Homelessness in the San Francisco Bay Area

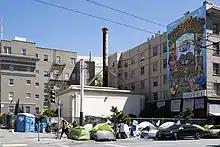
Homeless encampment in San Francisco, May 2020

As of 2019, the city was believed to have approximately 8,035 homeless residents, 5,180 of whom are unsheltered. In March 2019, Saúl Hidalgo, the director of housing and shelter programs at the nonprofit Dolores Street Community Services, said that there were at most 3,000 homeless children in the district, with most of them attending the San Francisco Unified School District. As of 2019, approximately 70% of the city's homeless had housing in the city before becoming homeless, while the remaining 30% came from outside of San Francisco. This figure is up from 61% in 2013. Of that 70%, 55% had lived in San Francisco for less than 10 years before becoming homeless; 6% had only lived in San Francisco for a year before becoming homeless. By 2016, according to a report by urban planning and research organization SPUR, San Francisco had the third highest per capita homelessness rate (0.8%) of all large US cities, as well as the third highest percentage of unsheltered homeless (55%).